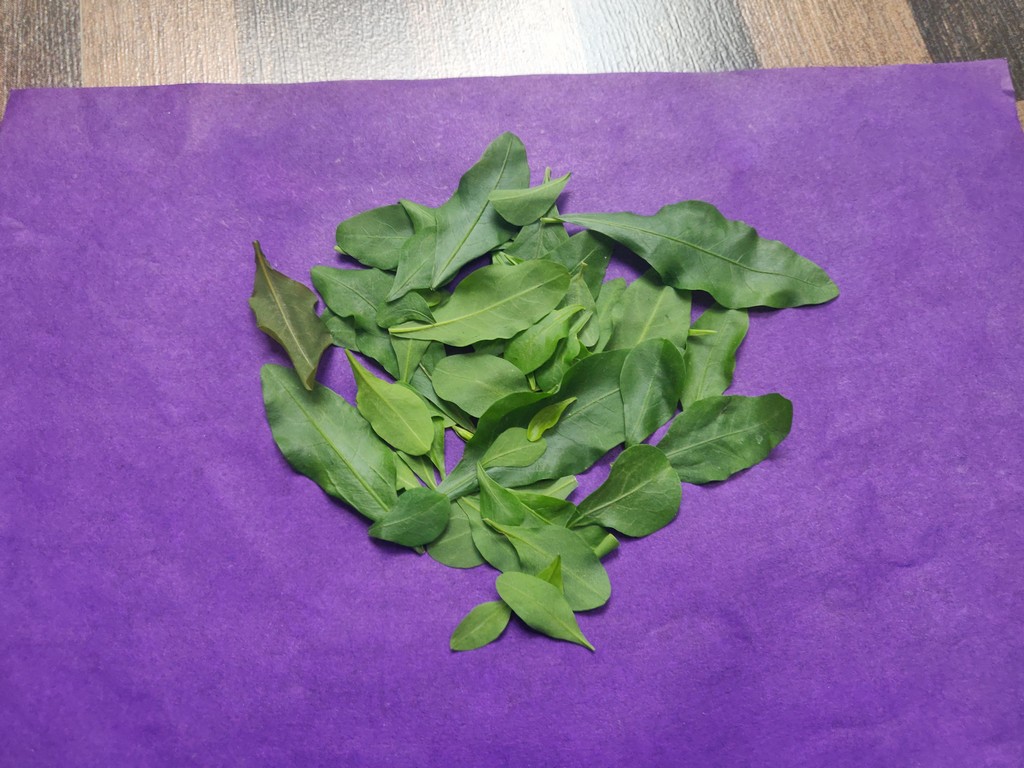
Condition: Healthy
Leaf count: multiple
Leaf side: unknown